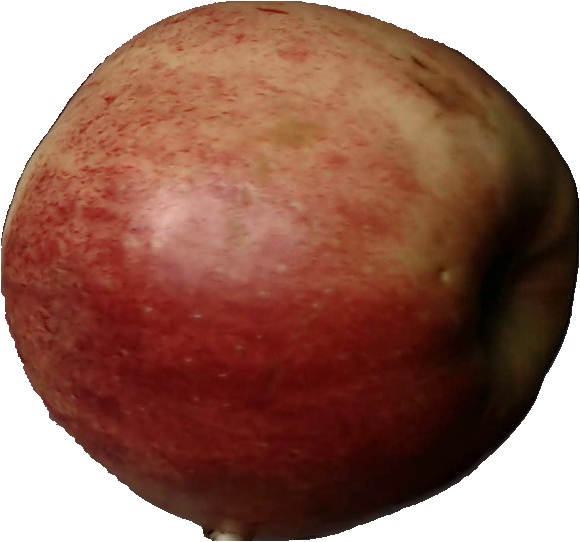
Label: apple_red_3